Droving

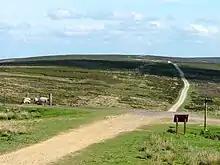
Drovers' Road, North Yorkshire

Drovers' roads were much wider than those for ordinary traffic and without any form of paving. The droving routes which still exist in Wales avoided settlements in order to save front gardens and consequential expense.